Girlfriend (Avril Lavigne song)

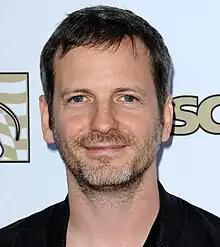
Dr. Luke produced the song.

Following the release of her second studio album, "Under My Skin" (2004), Lavigne wanted to record more "fun and upbeat" music. "Girlfriend" was written by Lavigne and Lukasz "Dr. Luke" Gottwald, with Dr. Luke also producing the track. The song was written while Lavigne was intoxicated, with Lavigne commenting that the chorus only took two minutes to write. Lavigne was initially hesitant to release "Girlfriend" as the lead single from "The Best Damn Thing", referring to the song's conception as "just a joke." The song was not based on a personal experience, with Lavigne opting to write about general topics to appeal to a wider audience. In December 2006, Lavigne announced the song as the lead single from her then-upcoming album: